Hiraga Gennai

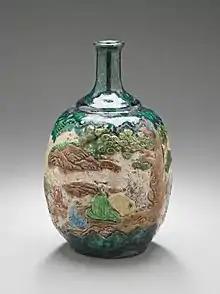
Gennai (Shido) ware "sake" bottle with design of scholars in garden, earthenware with clear glaze and colored enamels. Edo period, 18th century

Gennai made or instructed a number of Japanese pottery pieces which are named "Gennai ware" after him. The style is unique with brilliant colours, mostly three, following the Kōchi ware style from Gennai's native island of Shikoku.